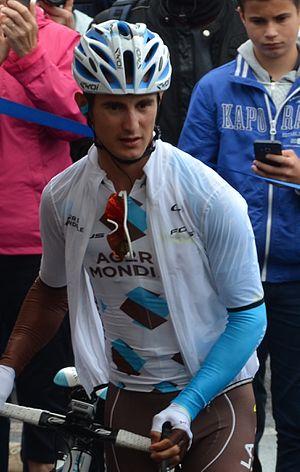
Alexis Vuillermoz au départ de la 2e étape du Tour de France 2016.
Alexis Vuillermoz, né le 1ᵉʳ juin 1988 à Saint-Claude, Jura, est un cycliste français. Spécialisé en VTT au début de sa carrière, il a été champion du monde et champion d'Europe de cross-country par équipes avec Arnaud Jouffroy, Laurence Leboucher et Jean-Christophe Péraud en 2008. Il est devenu cycliste professionnel sur route en 2013 dans l'équipe française Sojasun et court pour AG2R La Mondiale depuis 2014.